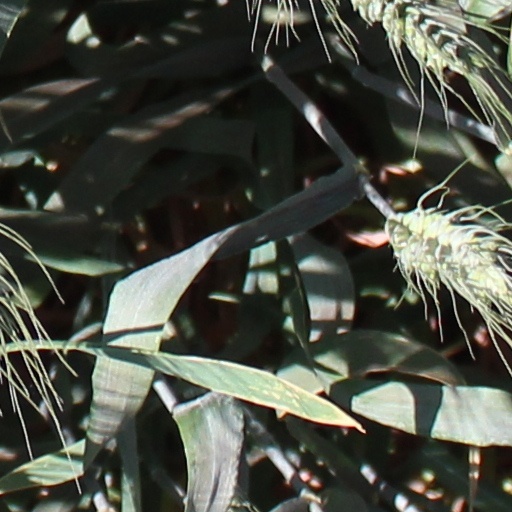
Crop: wheat